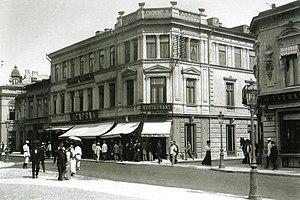
La Casa Capșa ou en français maison Capșa est un hôtel restaurant situé à Bucarest.